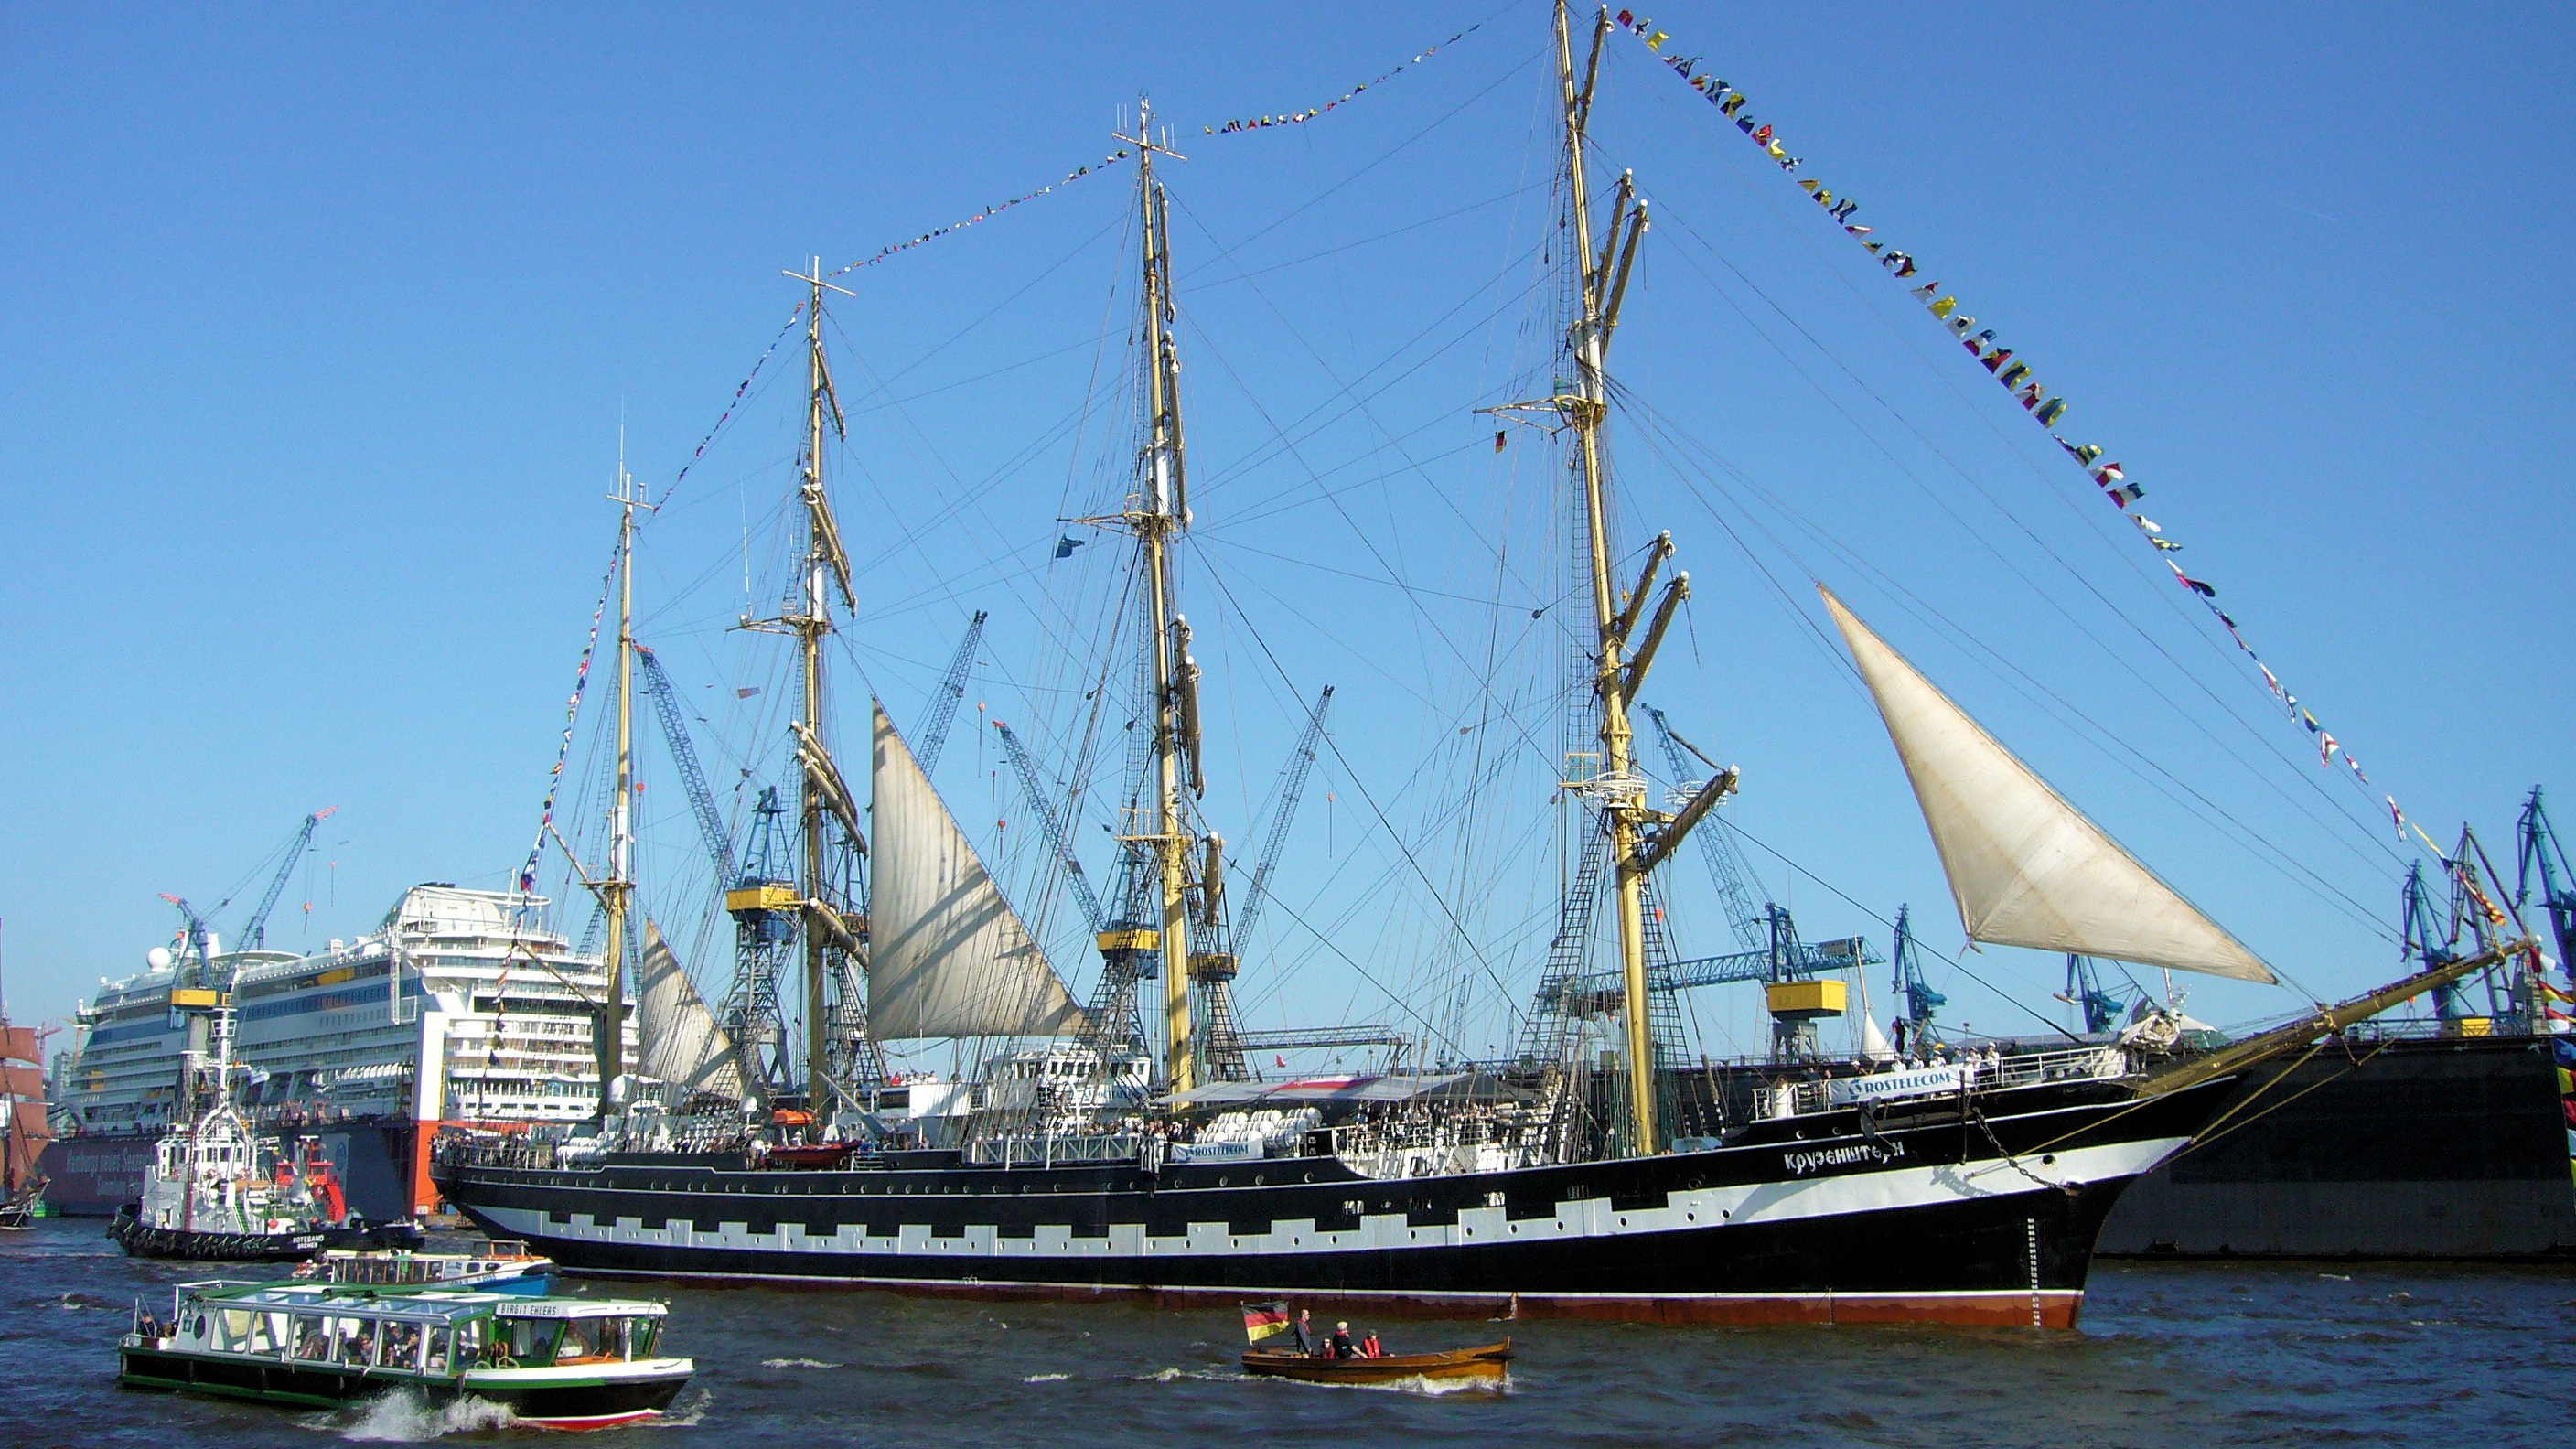
sea, boat, ship, vehicle, mast, sail, sailing vessel, watercraft, schooner, windjammer, barque, hamburg, frigate, brig, sailing ship, fishing vessel, training ship, tall ship, galleon, full rigged ship, ship of the line, caravel, brigantine, barquentine, carrack, manila galleon, kruzenshtern, port birthday 2011, spout parade